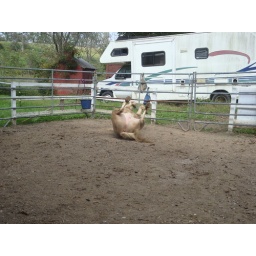
broker owned horse in QT scheduled to leave to go home Monday. He loves to roll in the dirt and cover himself.